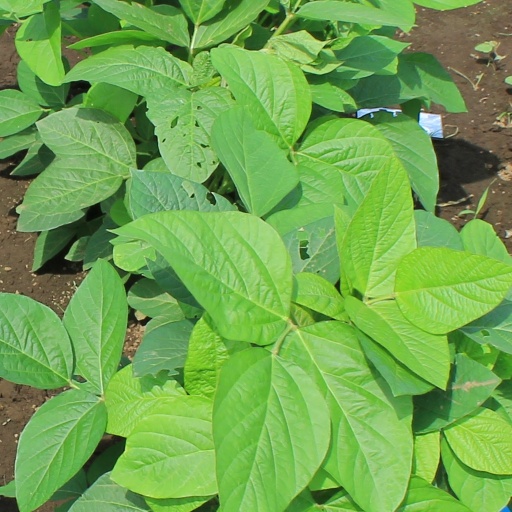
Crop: soybean